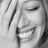
Emotion: happy